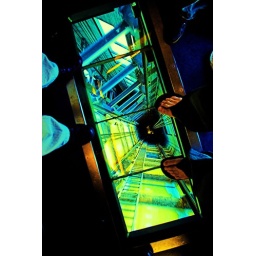
Glass floor in tower lift